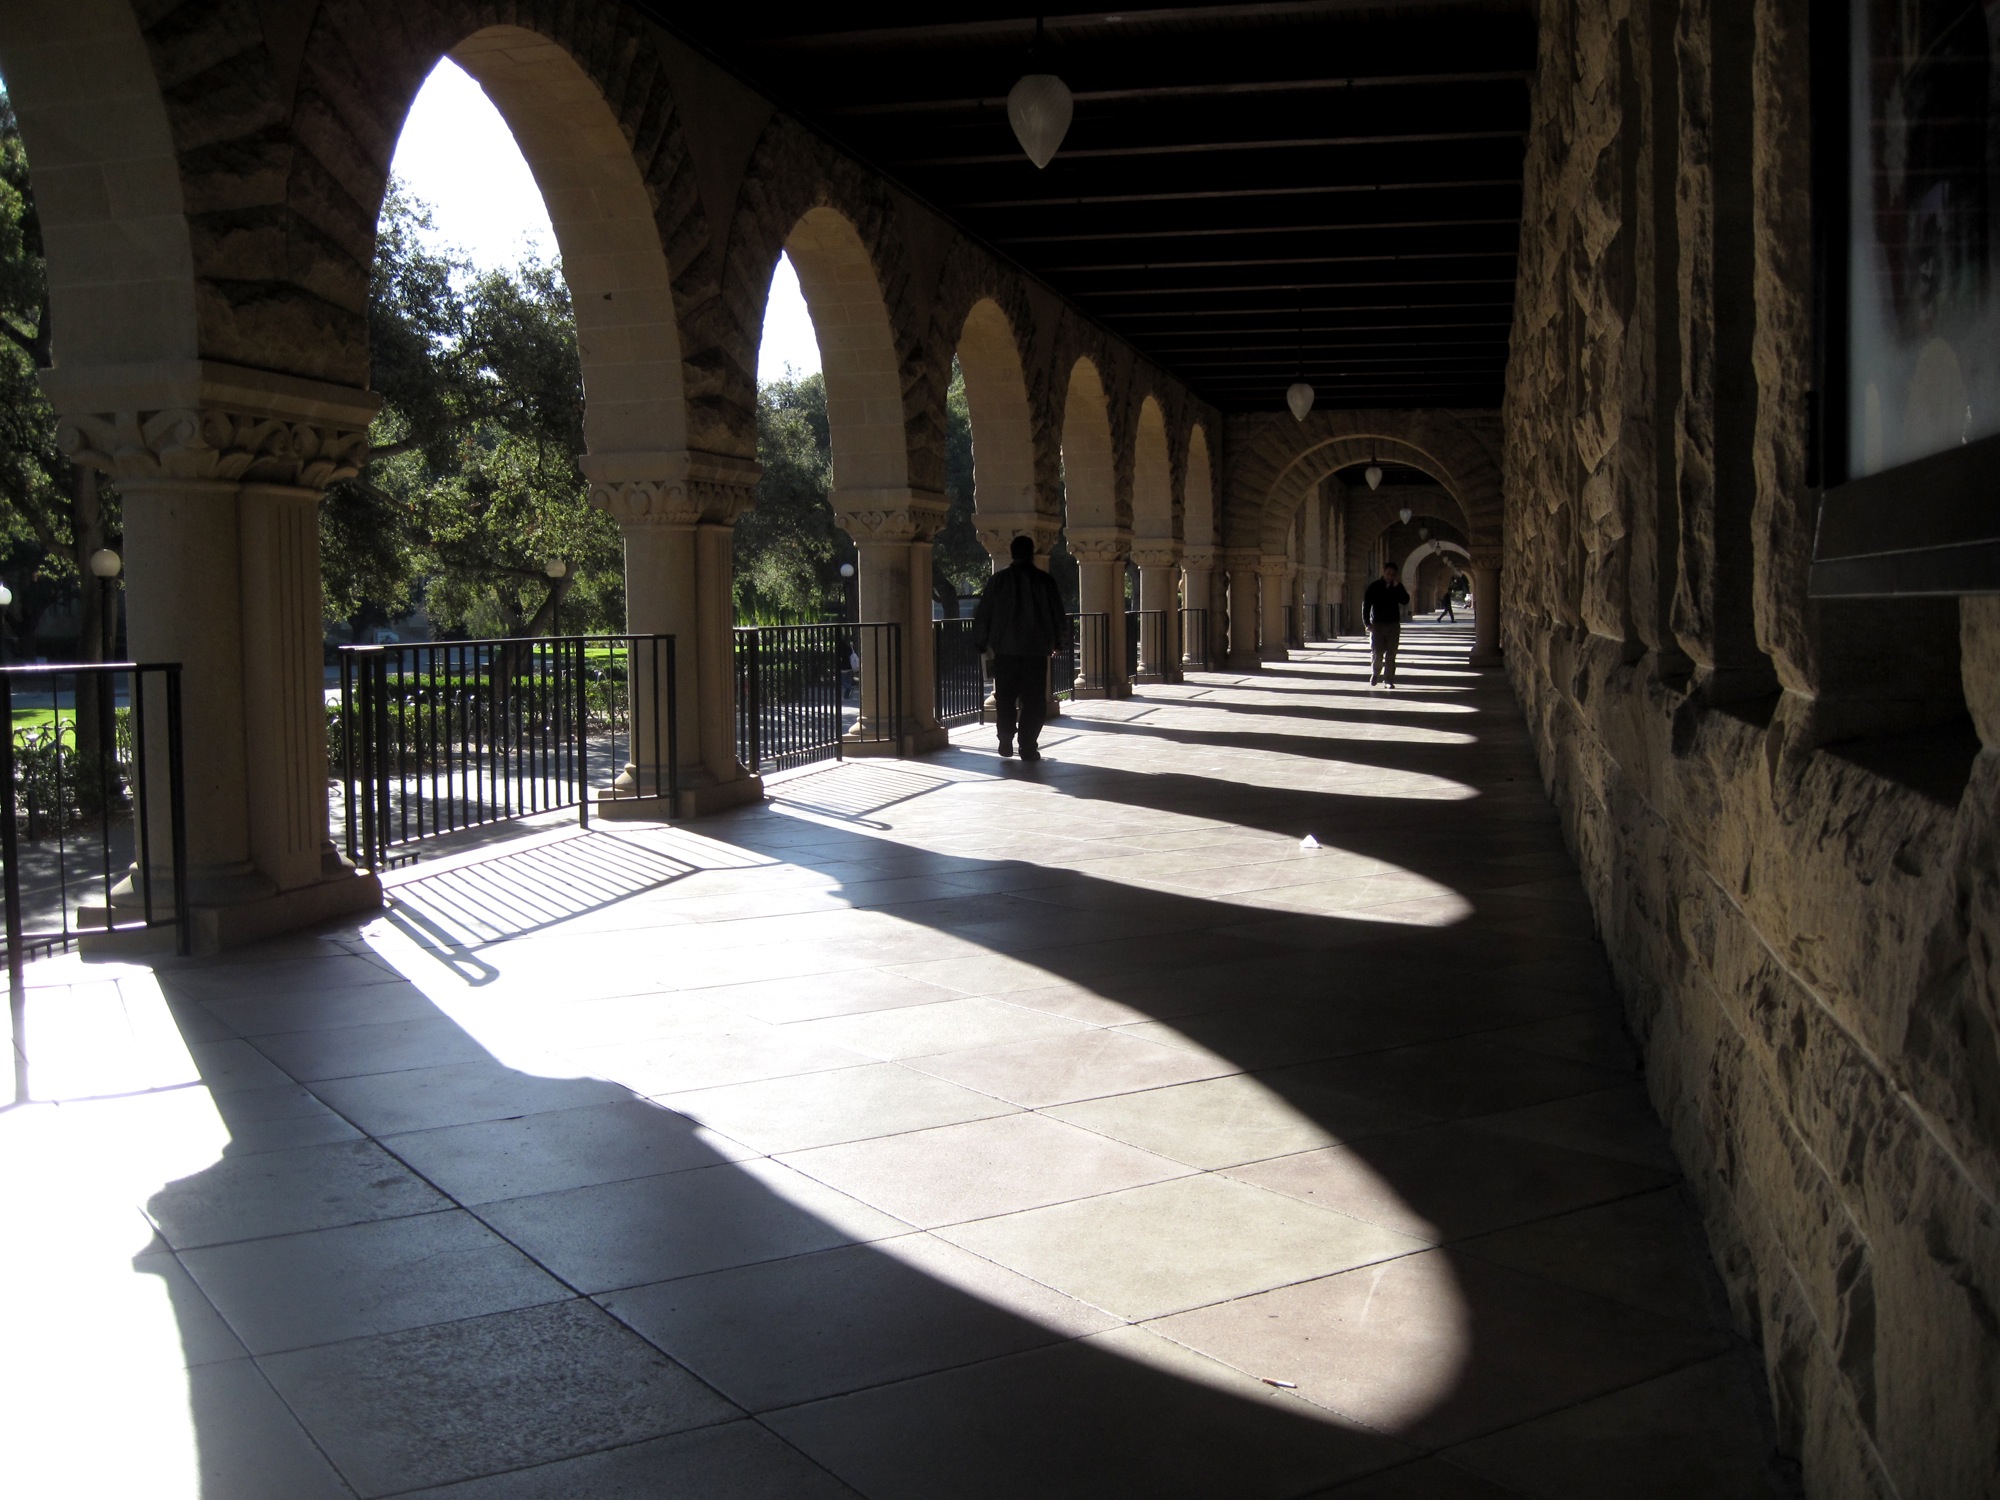
architecture, arch, column, stanford